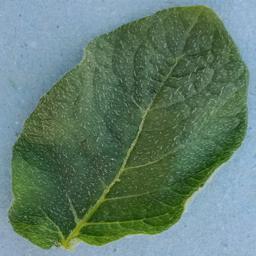
Etiqueta: Sana